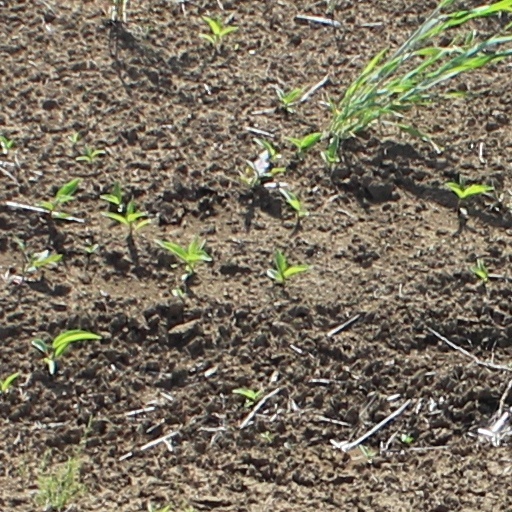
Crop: wheat